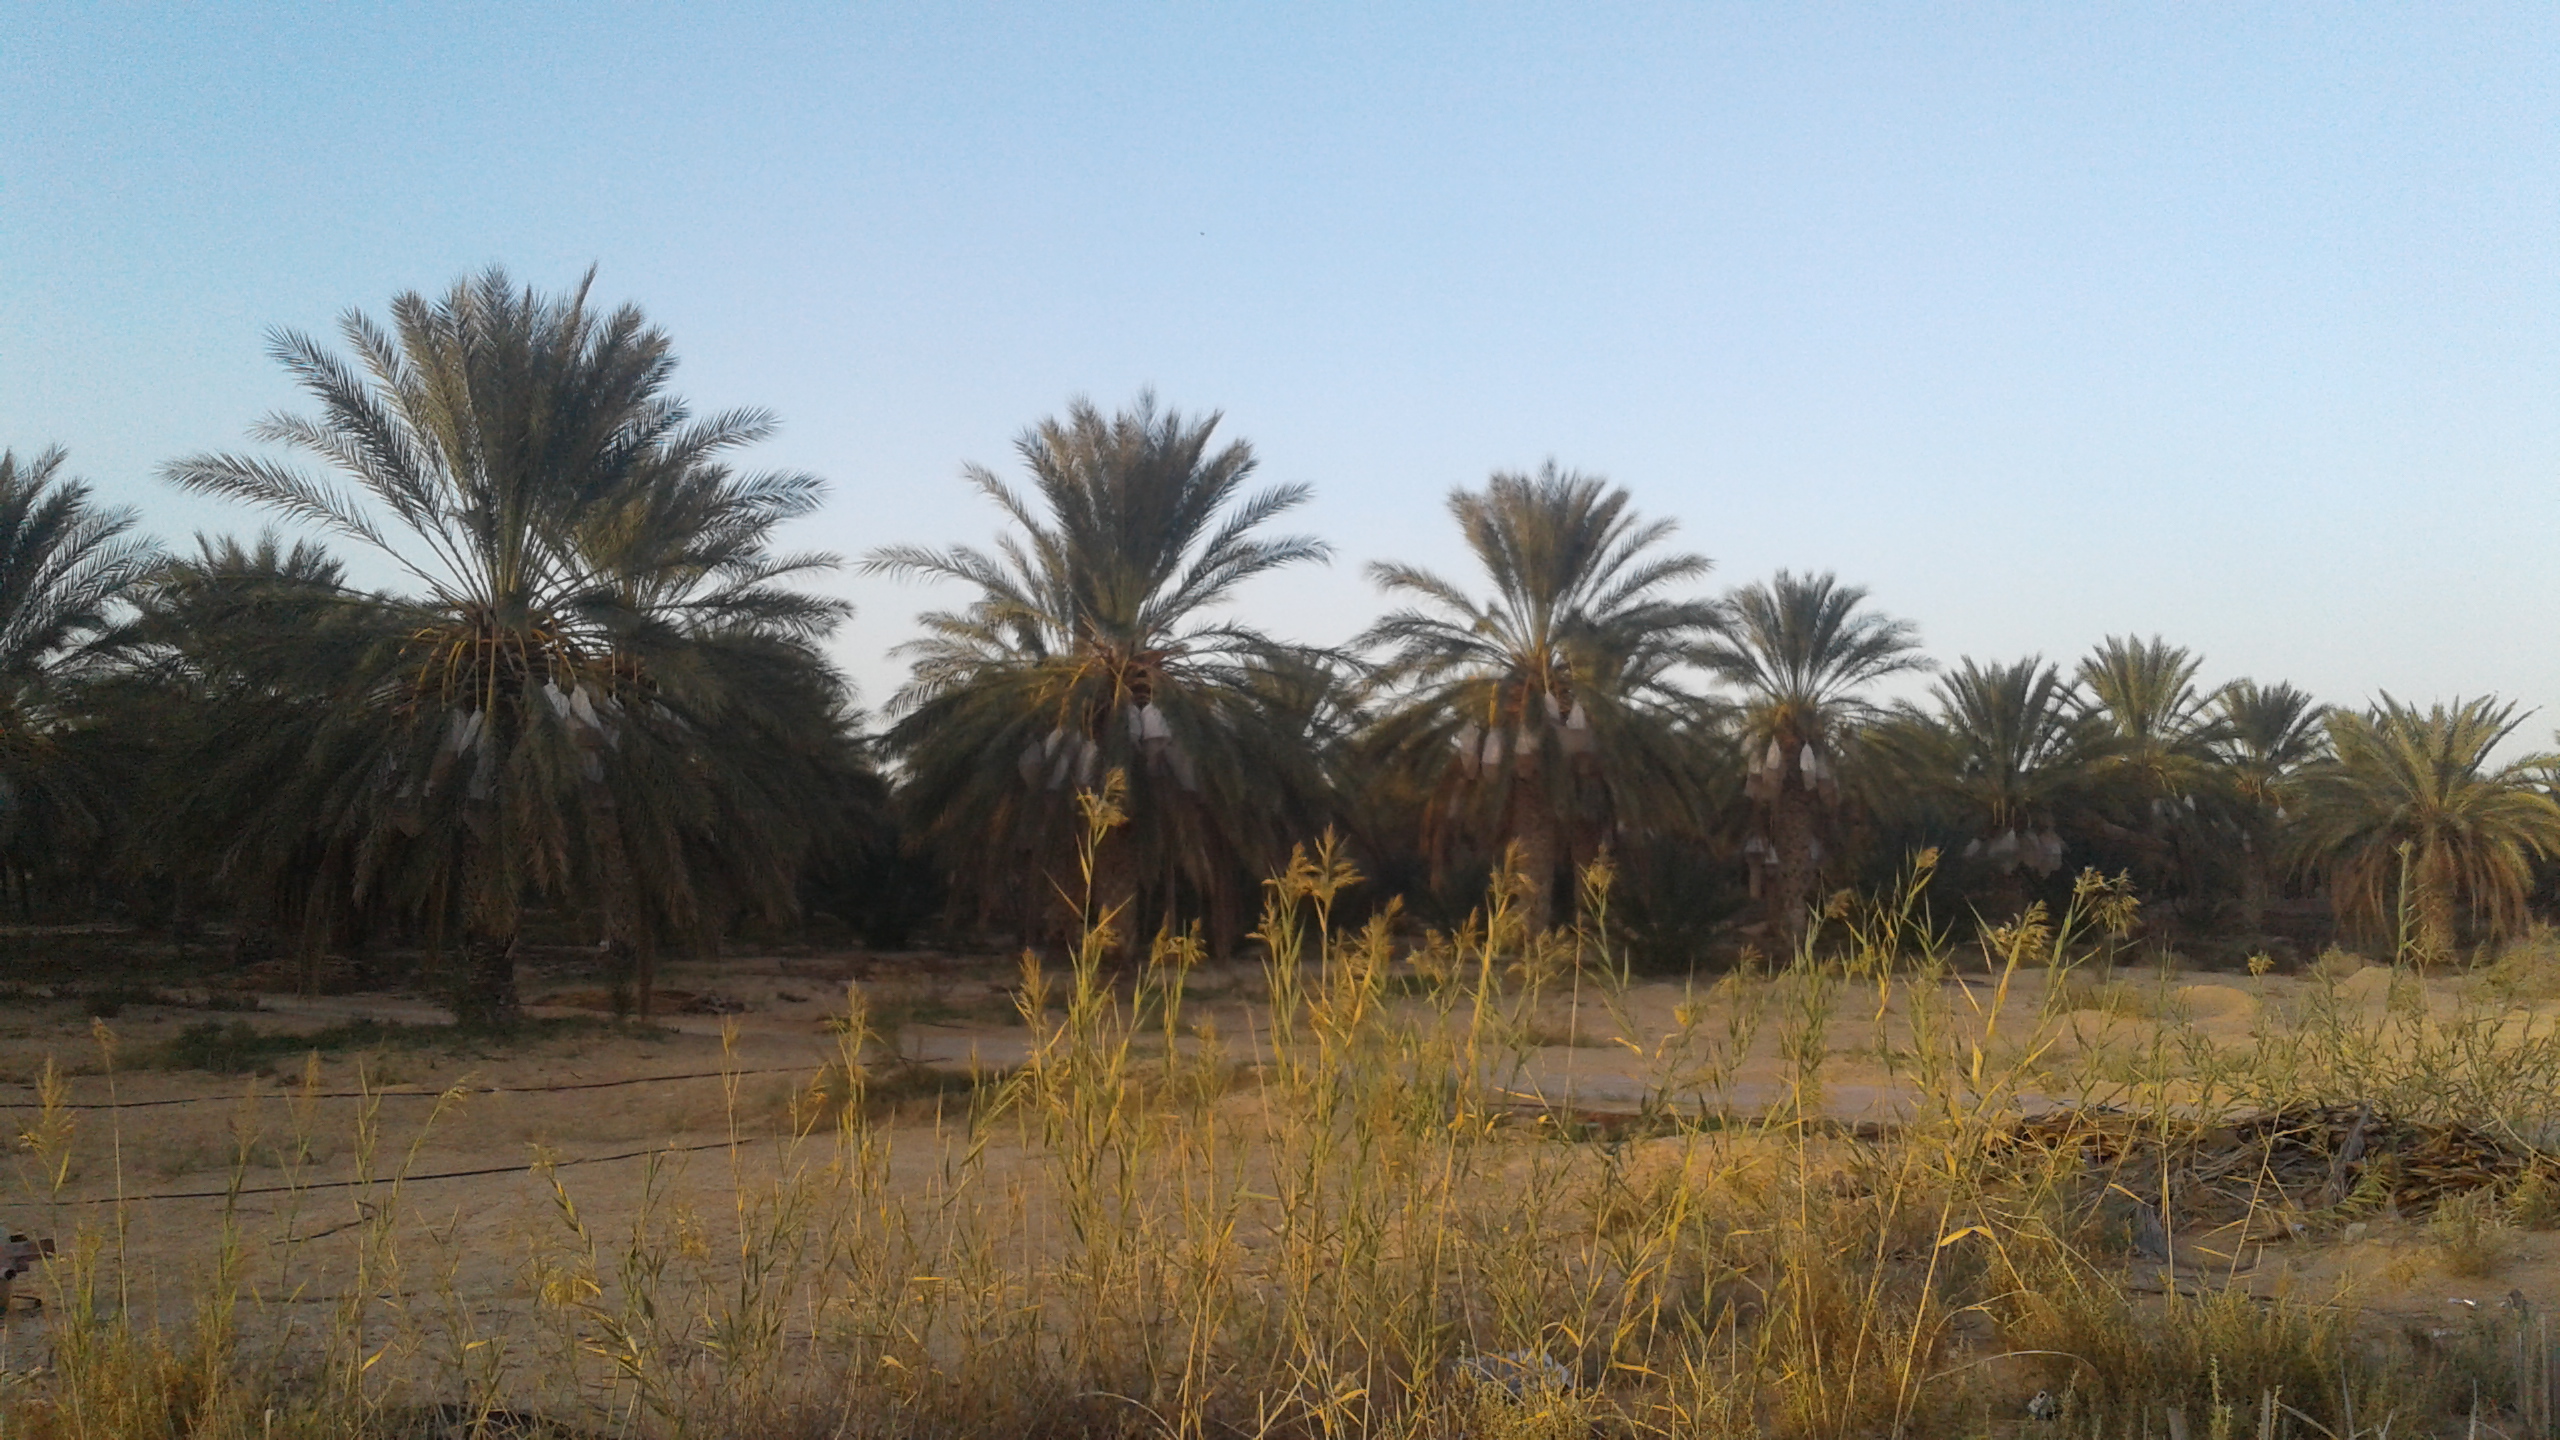
tree, nature, ecosystem, vegetation, shrubland, date palm, arecales, nature reserve, palm tree, savanna, sky, prairie, plant community, grassland, ecoregion, biome, oasis, landscape, plain, plant, grass, land lot, grass family, wildlife, attalea speciosa, steppe, borassus flabellifer